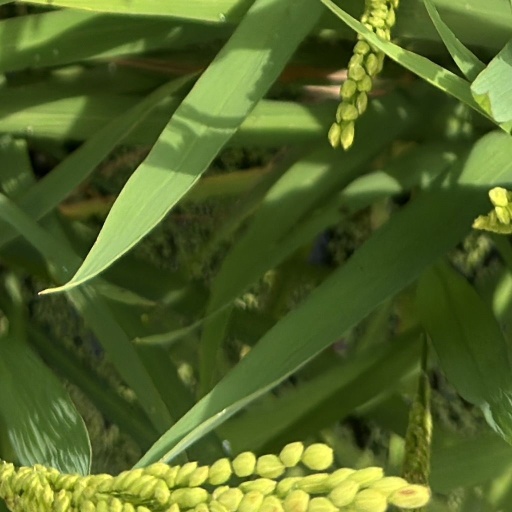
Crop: rice